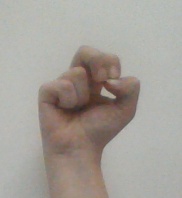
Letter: gaaf